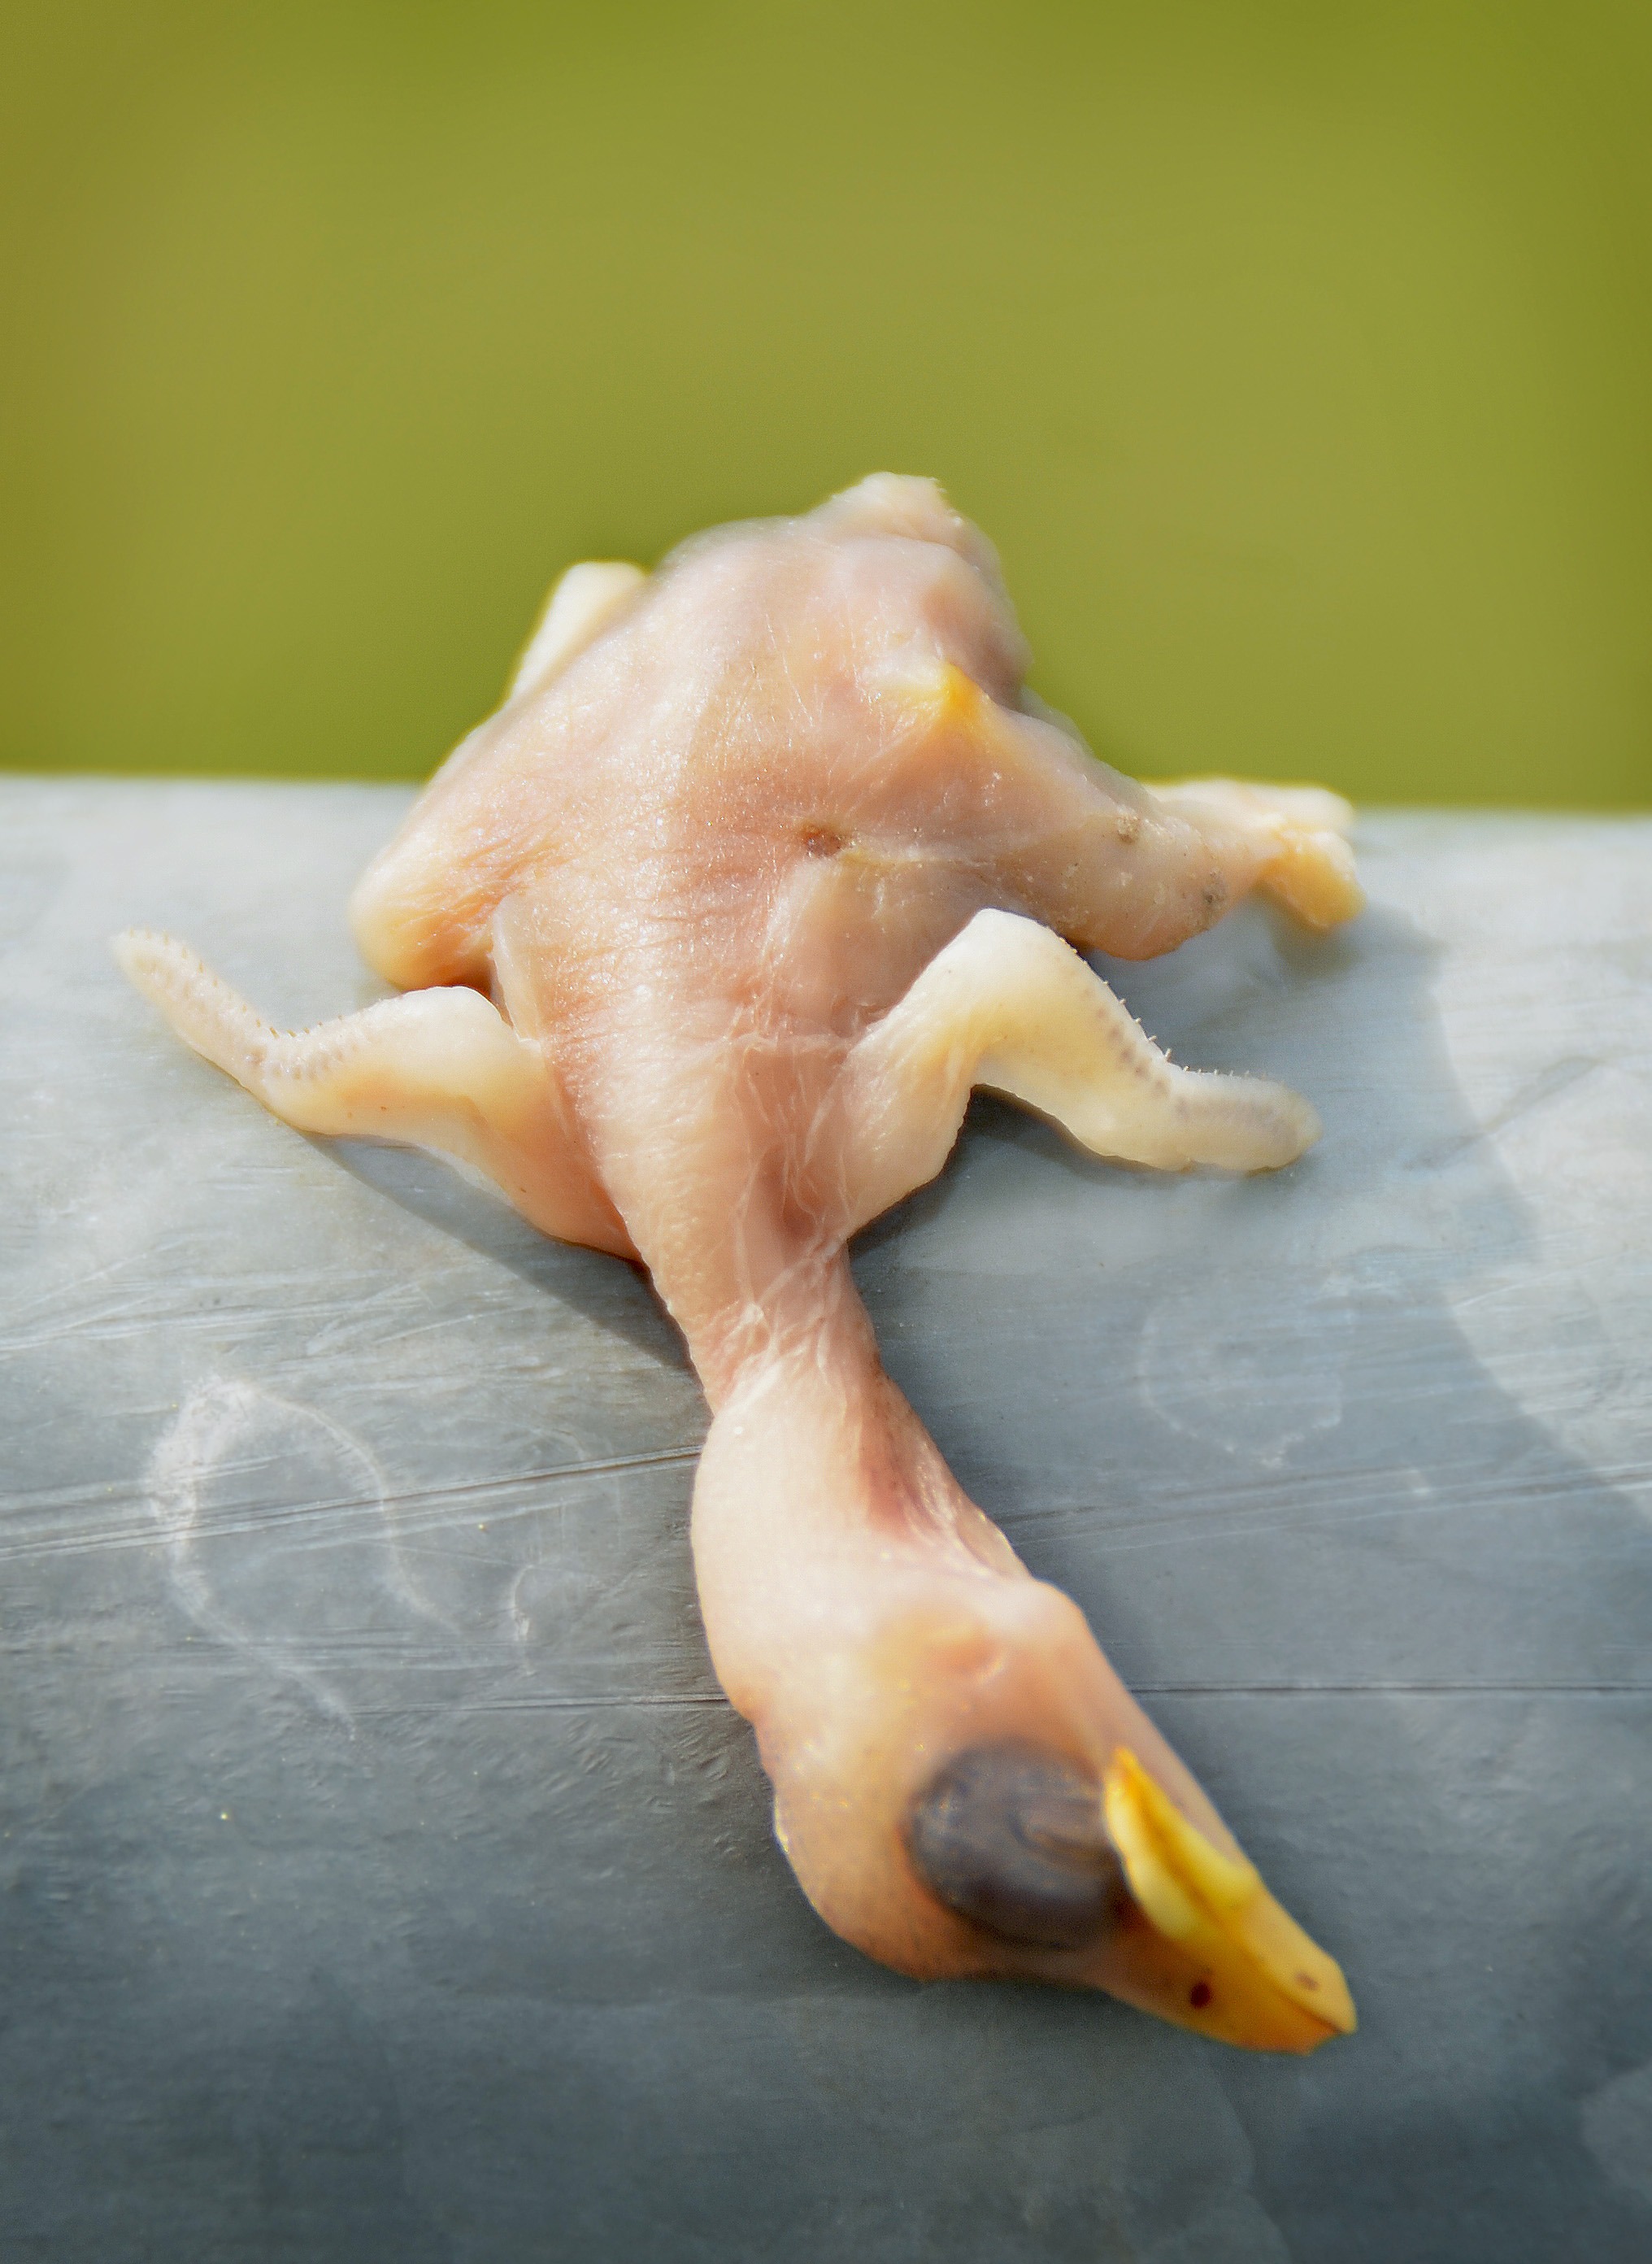
hand, bird, animal, food, crash landing